Military robot

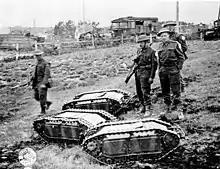
British soldiers with captured German Goliath remote-controlled demolition vehicles (Battle of Normandy, 1944)

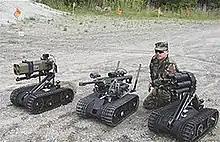
Foster-Miller TALON SWORDS units equipped with various weaponry

Broadly defined, military robots date back to World War II and the Cold War in the form of the German Goliath tracked mines and the Soviet teletanks. The introduction of the MQ-1 Predator drone was when "CIA officers began to see the first practical returns on their decade-old fantasy of using aerial robots to collect intelligence".